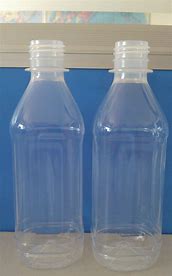
Waste category: plastic